Sierpiński carpet

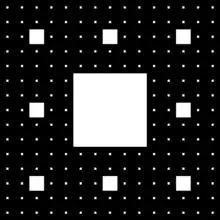
Third iteration of the Wallis sieve

A variation of the Sierpiński carpet, called the Wallis sieve, starts in the same way, by subdividing the unit square into nine smaller squares and removing the middle of them. At the next level of subdivision, it subdivides each of the squares into 25 smaller squares and removes the middle one, and it continues at the th step by subdividing each square into (the odd squares) smaller squares and removing the middle one. By the Wallis product, the area of the resulting set is , unlike the standard Sierpiński carpet which has zero limiting area. Although the Wallis sieve has positive Lebesgue measure, no subset that is a Cartesian product of two sets of real numbers has this property, so its Jordan measure is zero.